Lankeswarudu

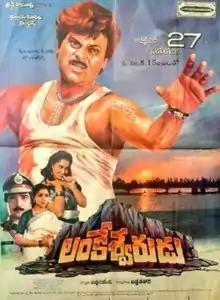
Theatrical release poster

Lankeswarudu is a 1989 Indian Telugu-language action drama film written and directed by Dasari Narayana Rao, starring Chiranjeevi, Radha, Revathi, Kaikala Satyanarayana, Mohan Babu and Raghuvaran. This was Dasari Narayana Rao's 100th movie.